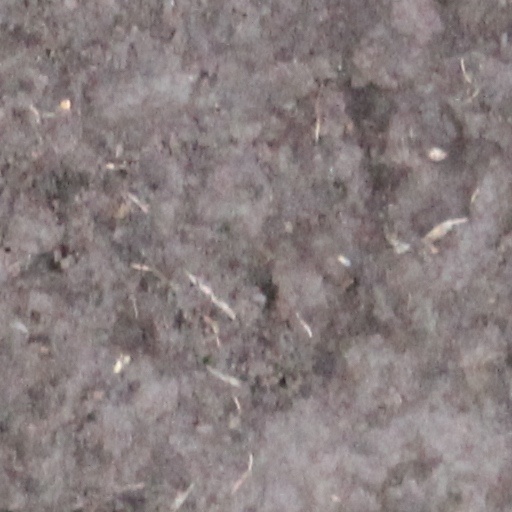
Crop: wheat